Mark Twain

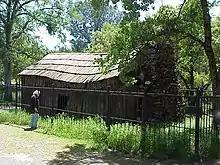
Cabin where Twain wrote "Jumping Frog of Calaveras County", Jackass Hill, Tuolumne County. Click on historical marker and interior view.

Twain was awarded an honorary Doctor of Letters (D.Litt.) by Yale University in 1901 and a Doctor of Law by the University of Missouri in 1902. Oxford University awarded him a Doctorate of Law in 1907.